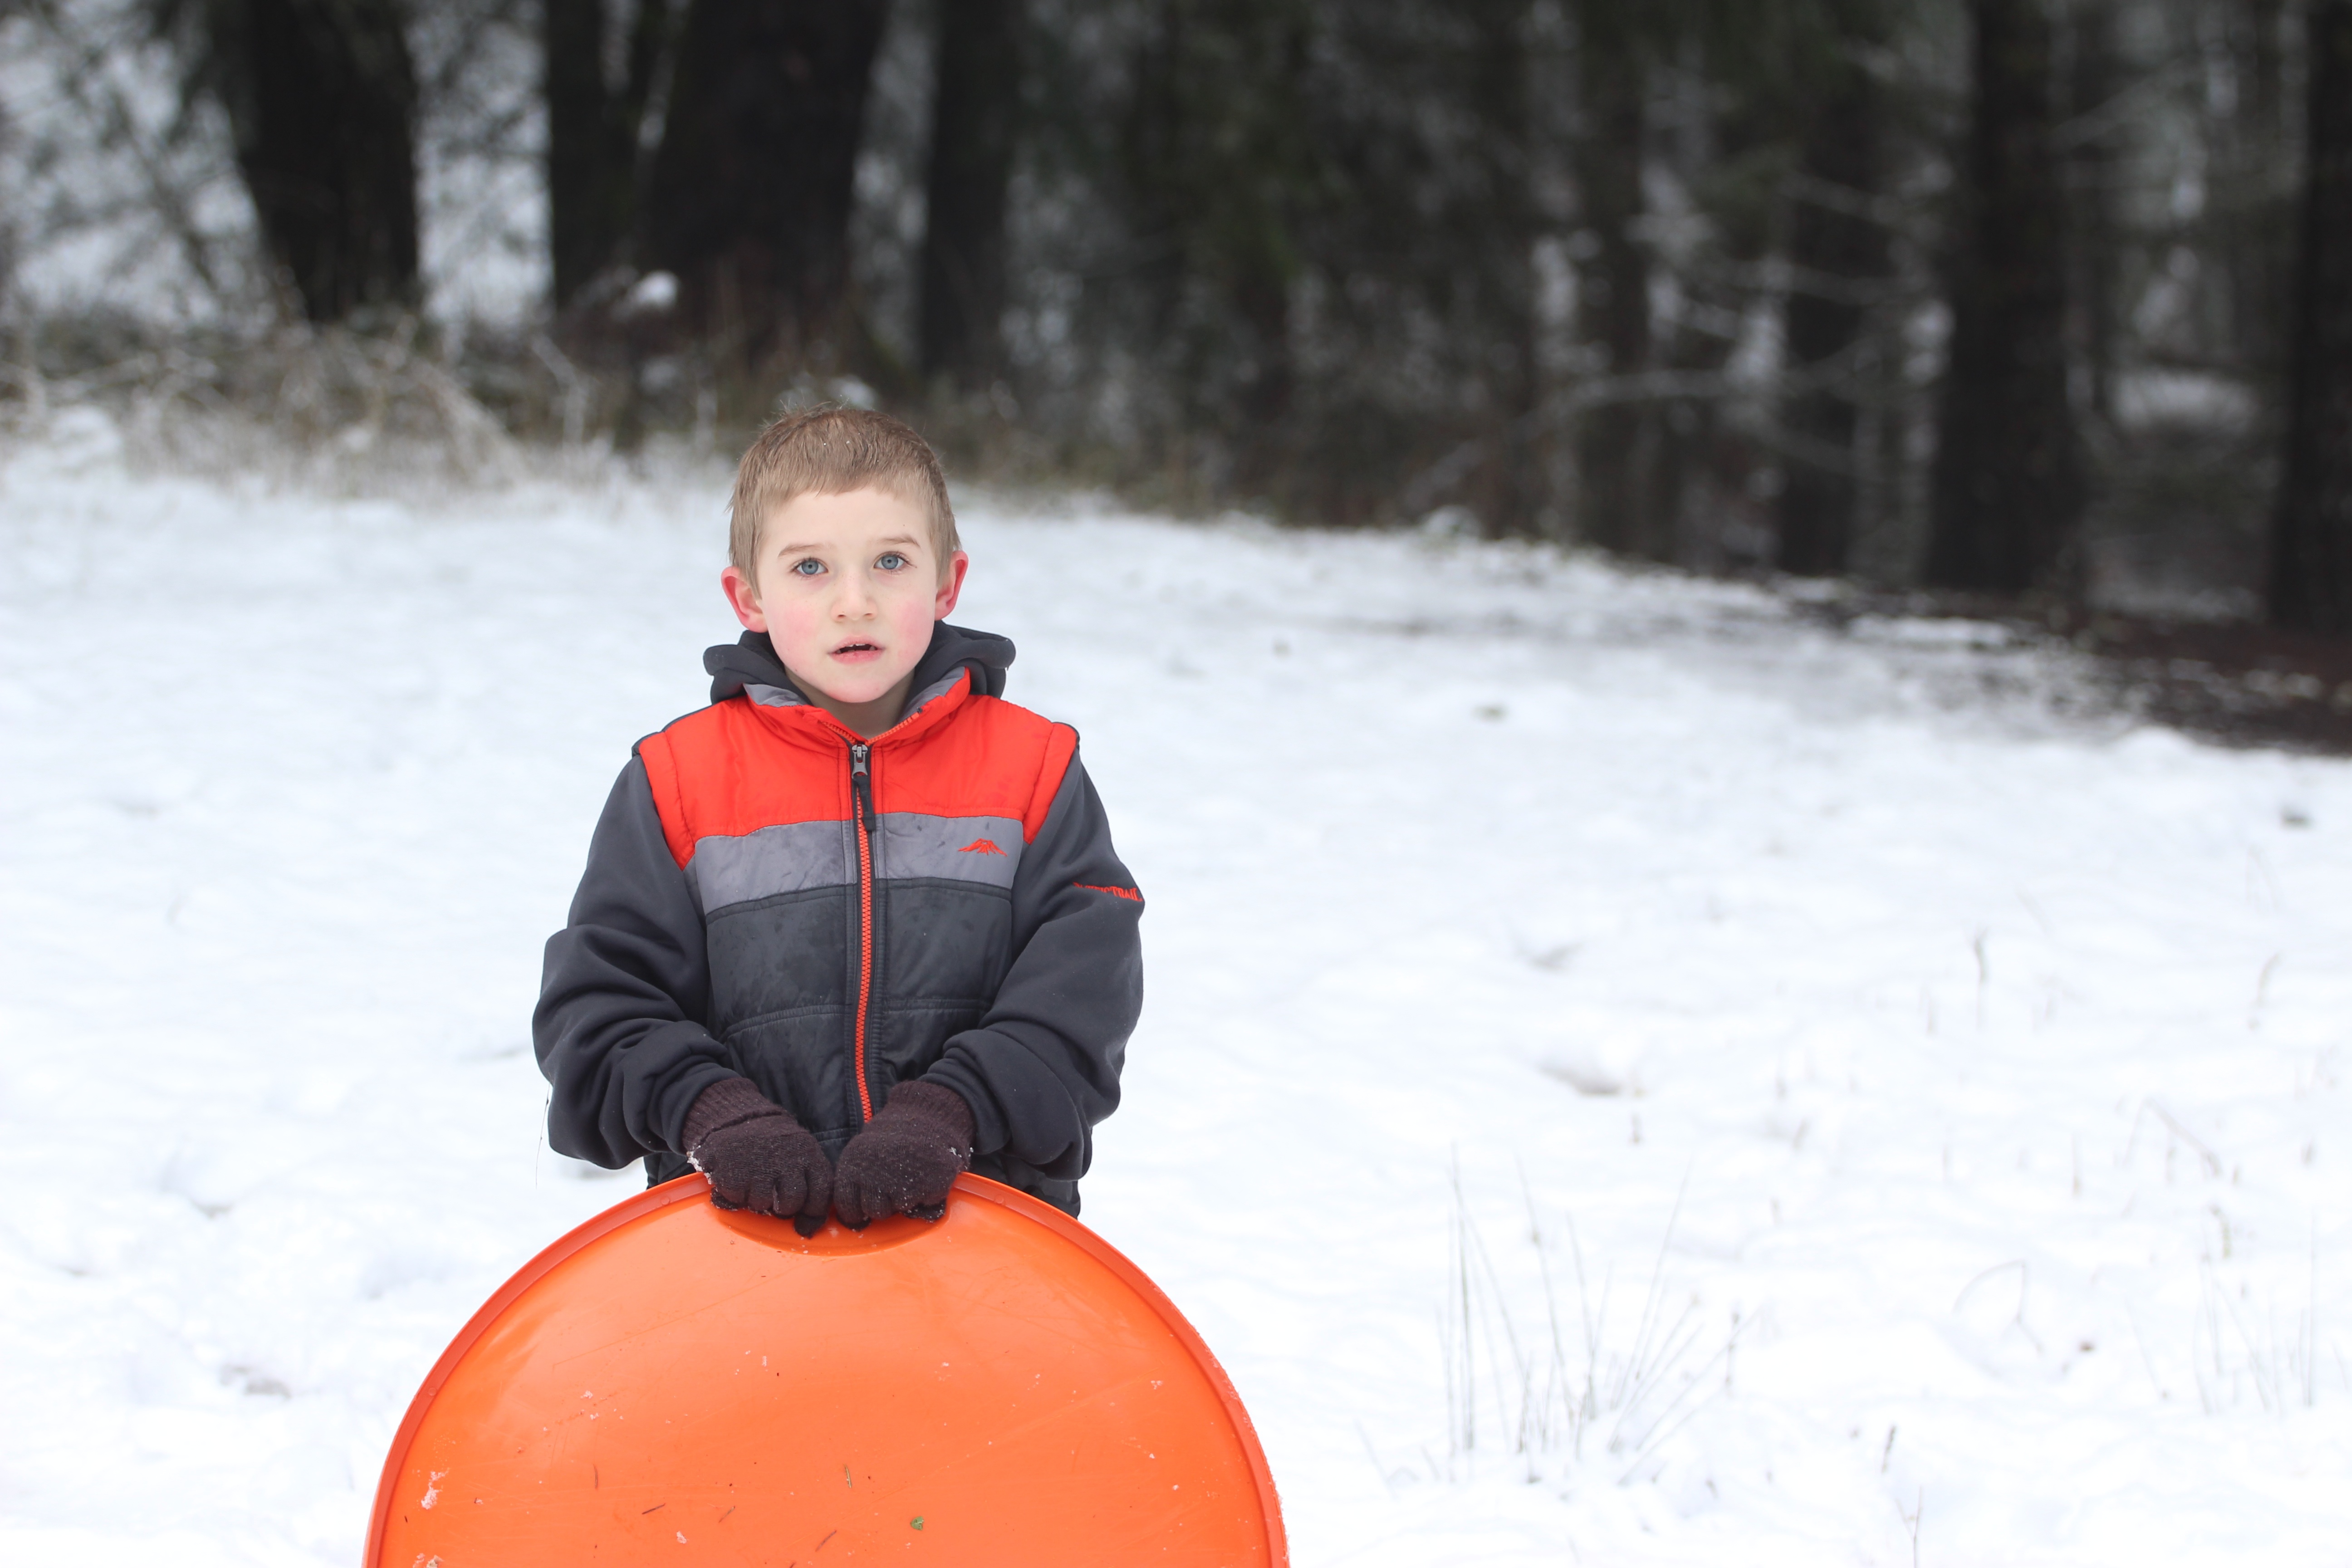
snow, winter, weather, season, winter sport, footwear, sled, sledding, tubing